Guido Corteggiano

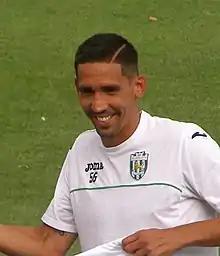
Corteggiano in 2017

Guido Sebastian Corteggiano (born June 23, 1987) is an Argentine footballer who plays as a defender for AC Mestre.